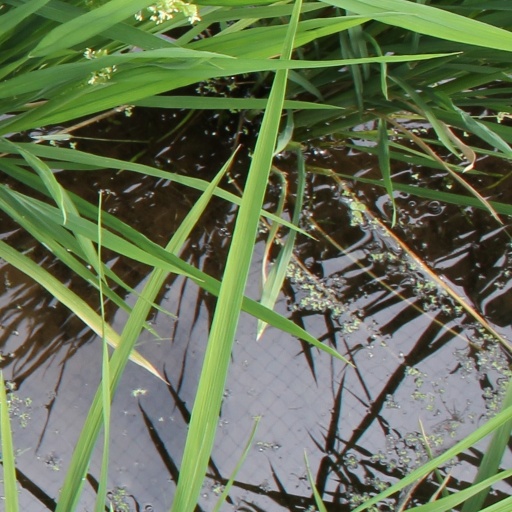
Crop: rice